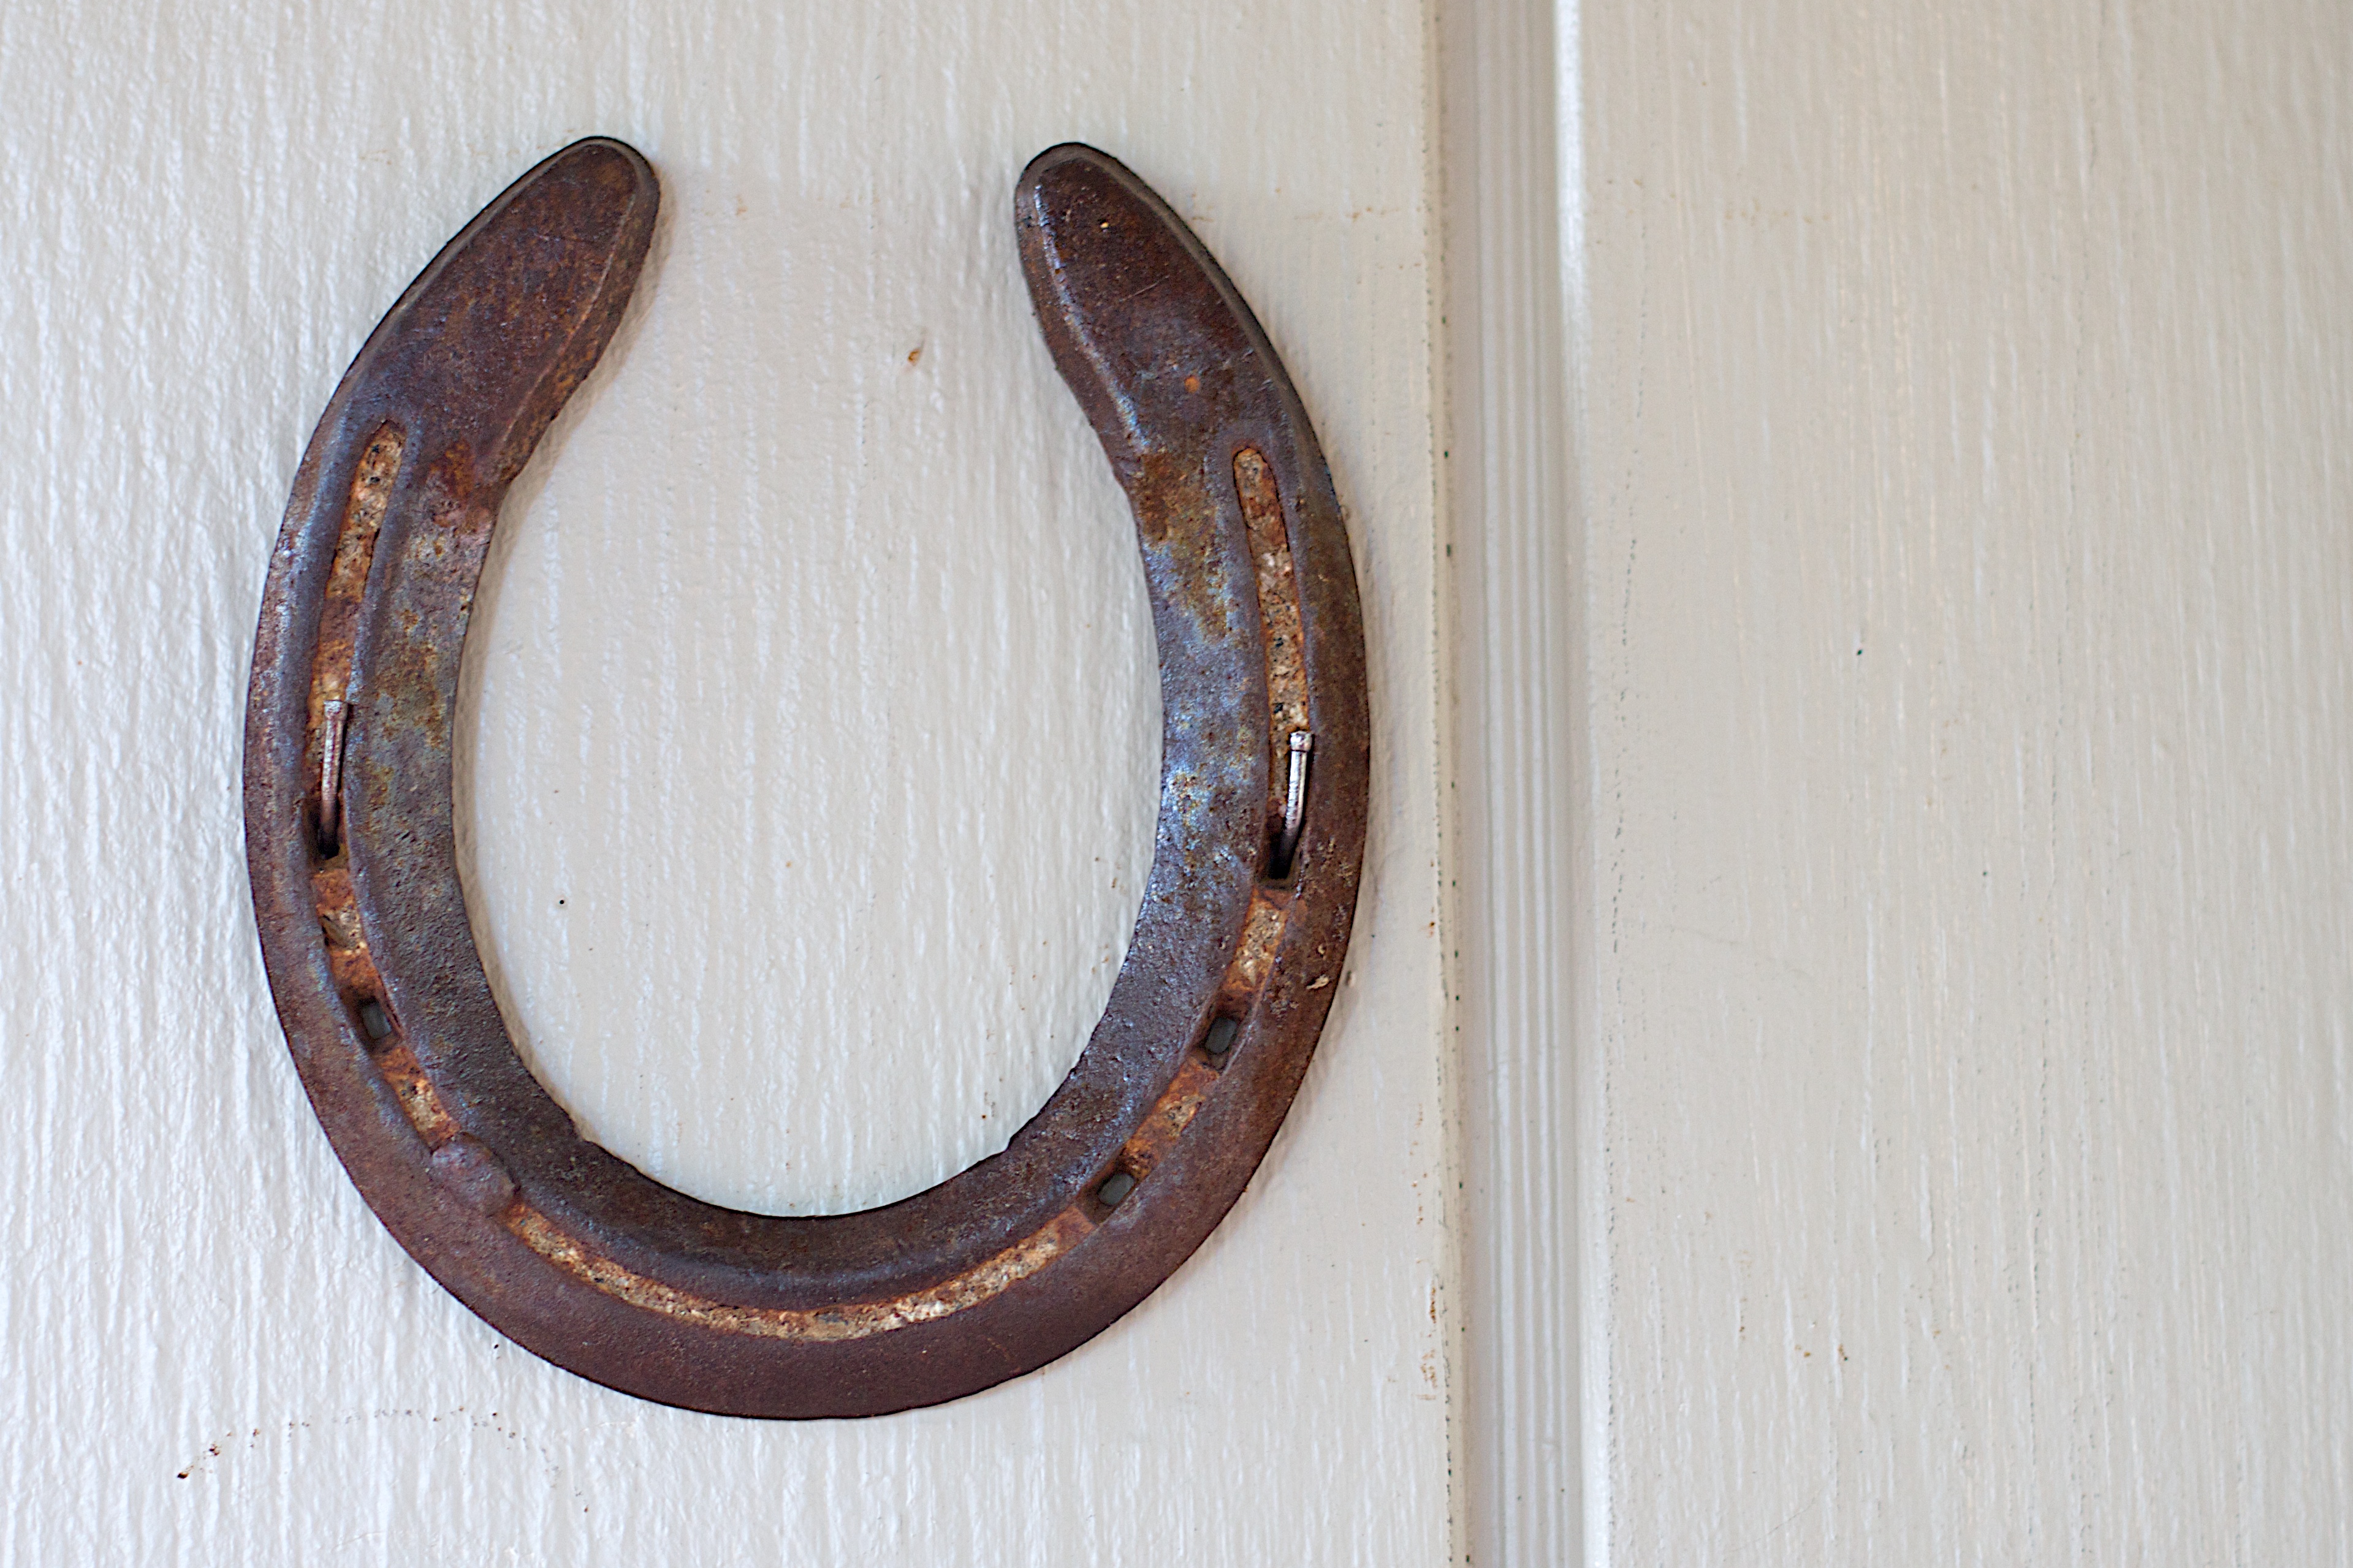
wood, horn, sports equipment, horseshoe, horseshoes